Valtra

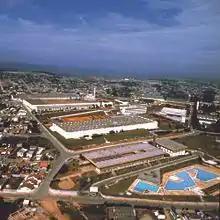
Valmet opened Valmet do Brasil tractor factory in Mogi das Cruzes, Brazil in 1960.

By the late 1950s Valmet exported several hundred tractors a year to Brazil. The Brazilian government planned to nationalise tractor production, however, and announced a bidding competition for establishing factories there. Valmet's factory project was approved, and production began rapidly in 1960 starting with the Valmet 360 D model.